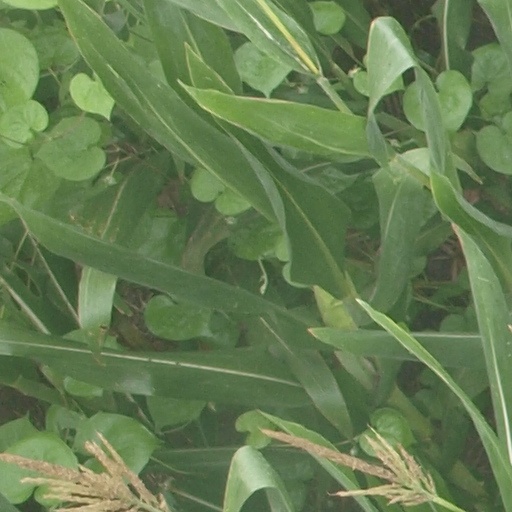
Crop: maize; corn